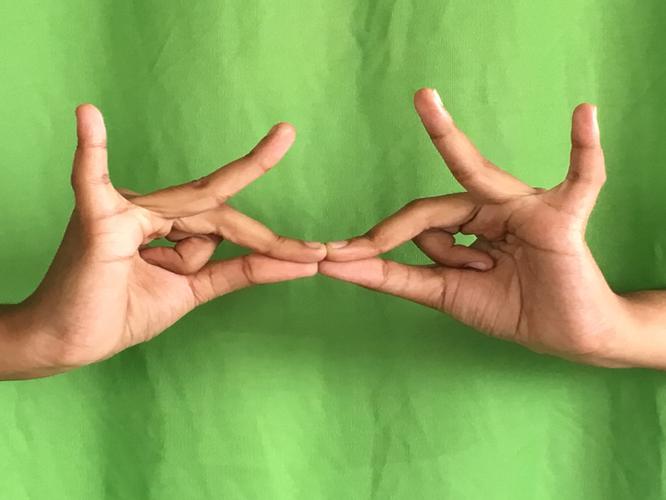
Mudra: Sakata
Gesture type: double_hand